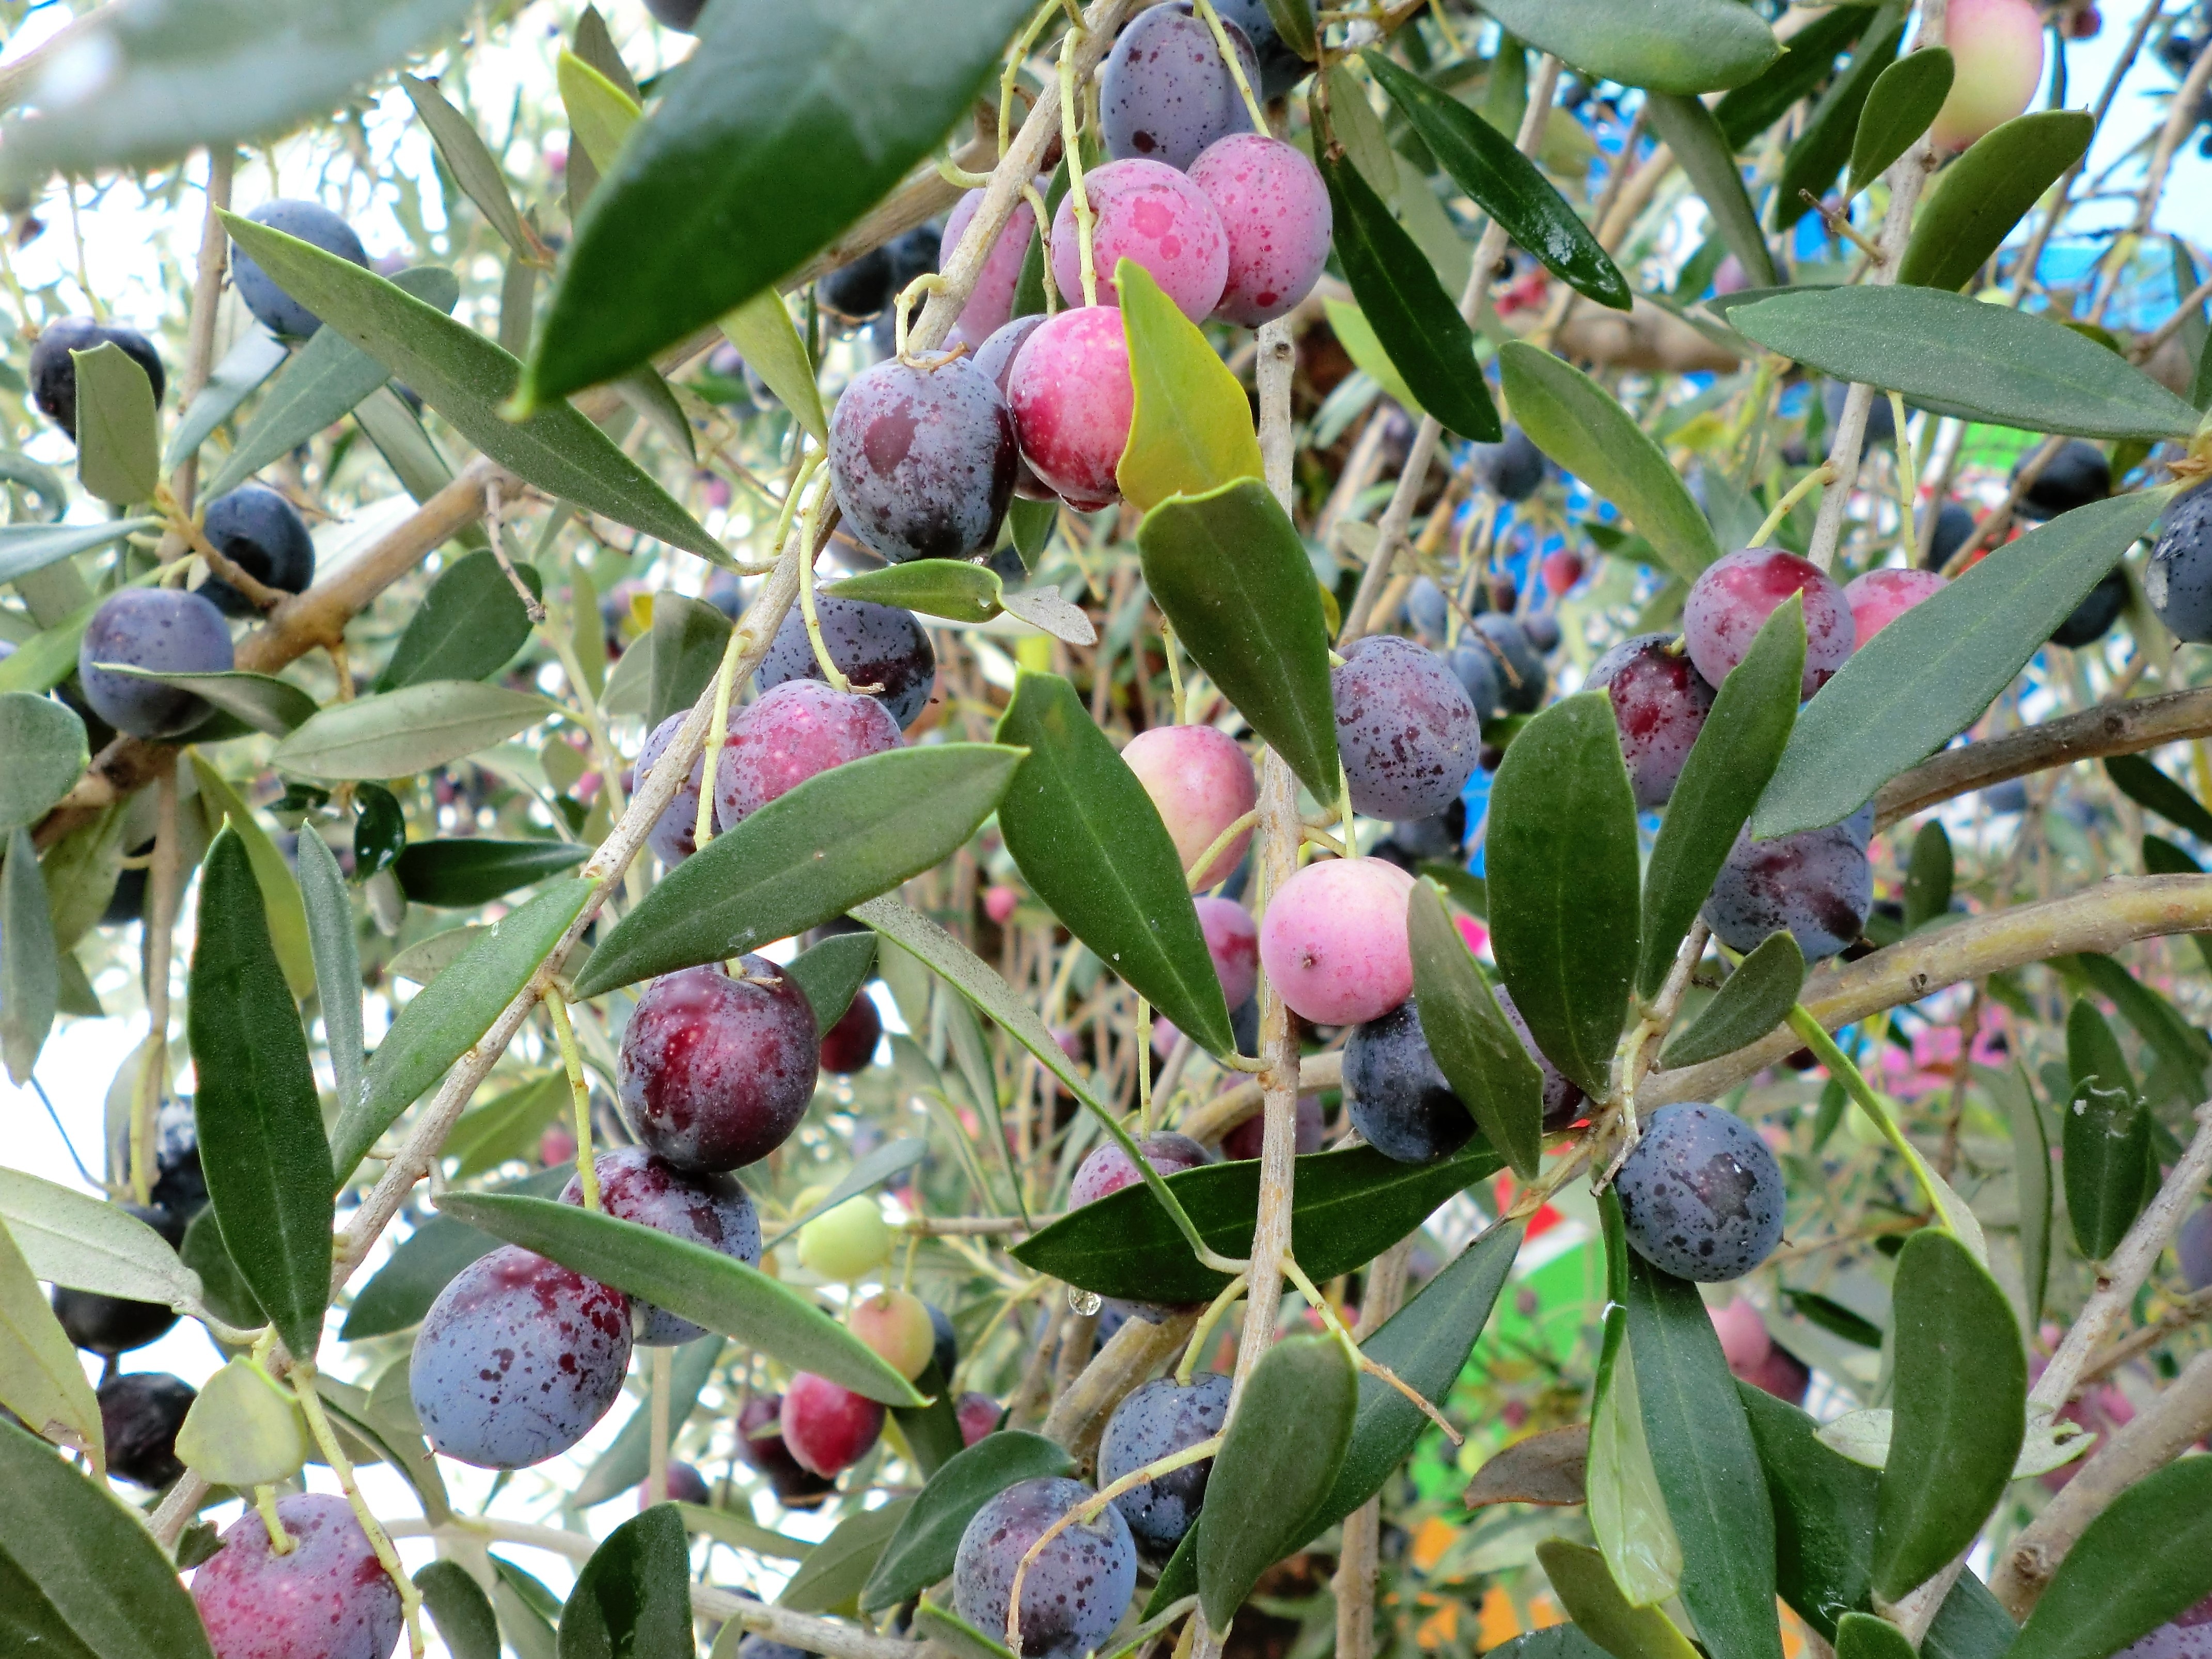
blossom, plant, fruit, flower, food, produce, evergreen, flora, shrub, fruits, olives, flowering plant, woody plant, land plant, arctostaphylos uva ursi, olives tree